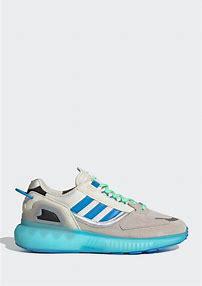
Brand: Adidas
Model: ZX 5K Boost